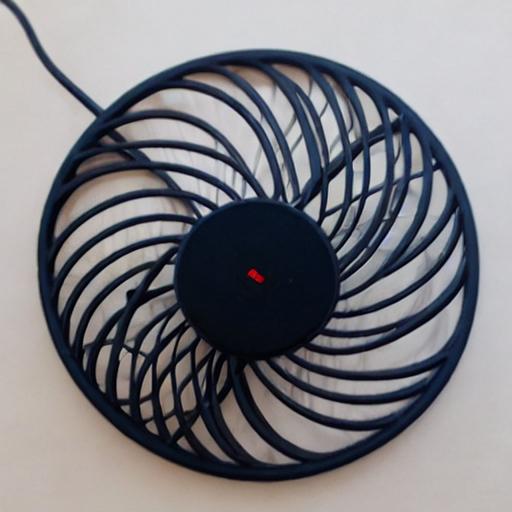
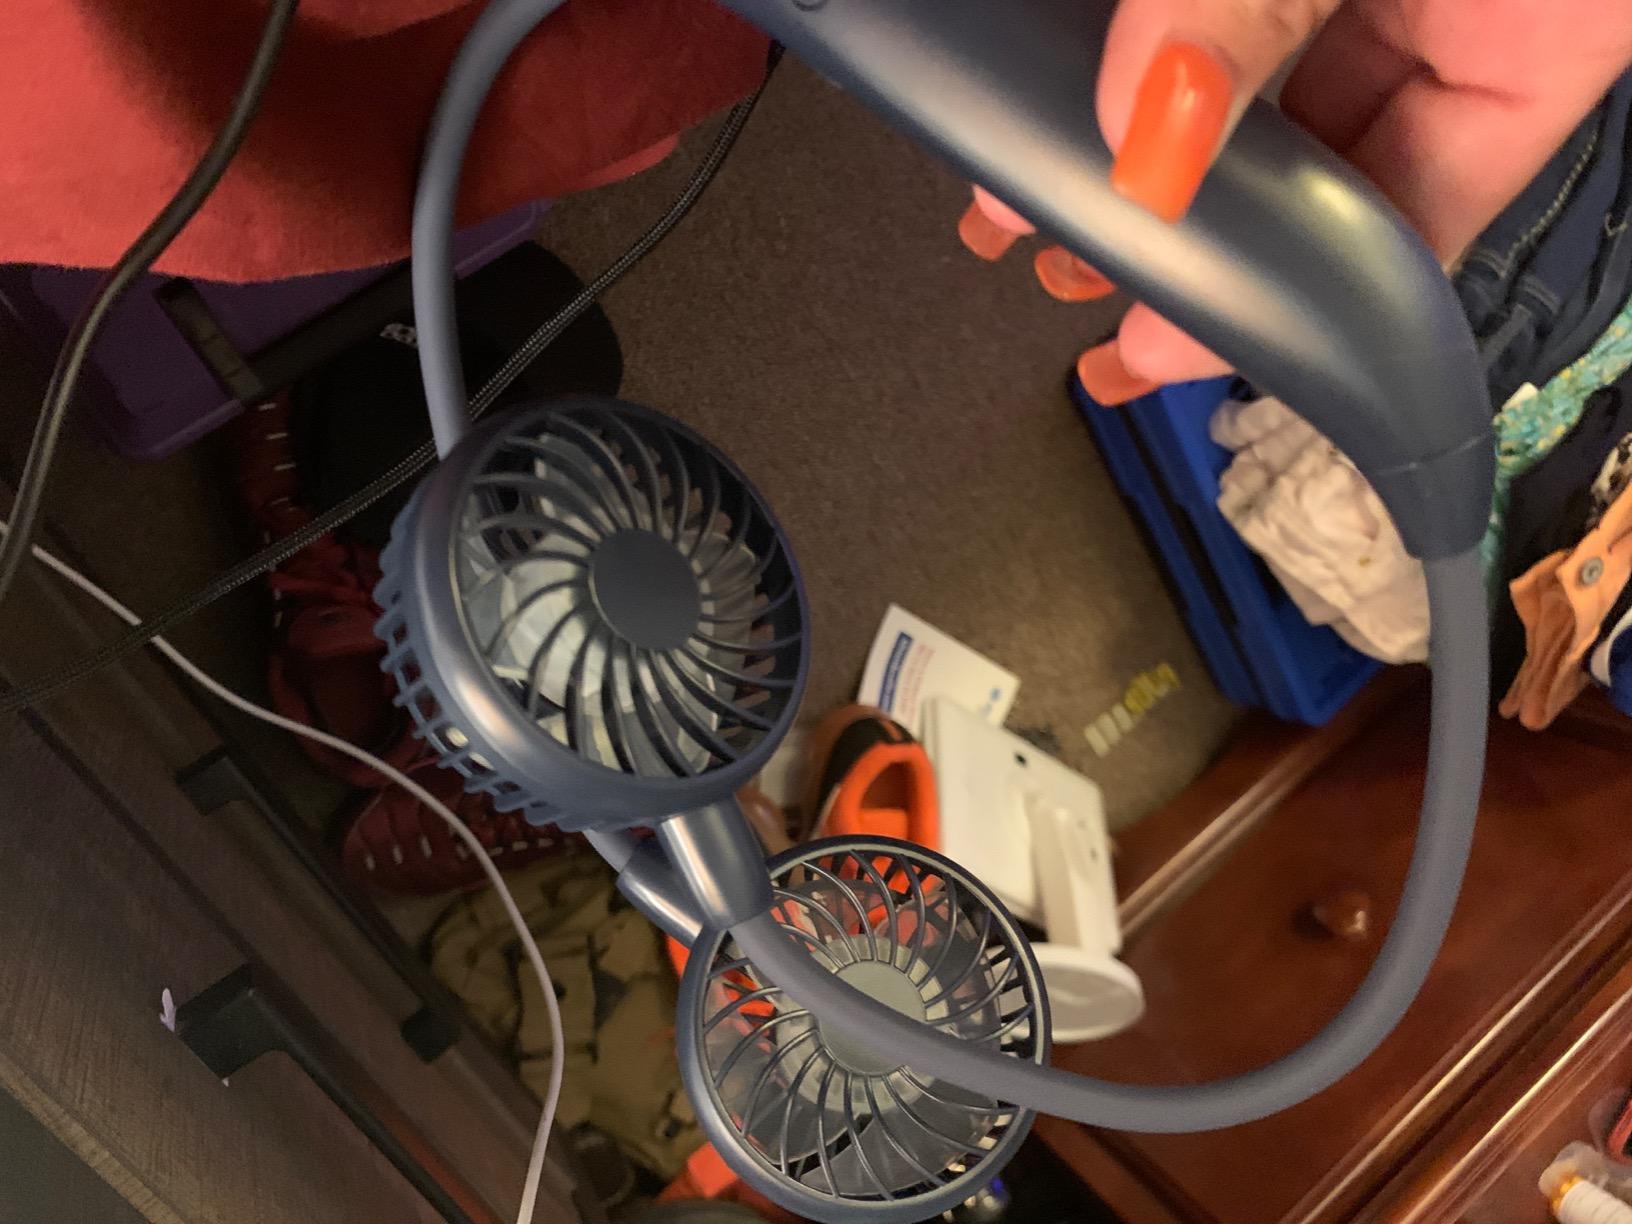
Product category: fan
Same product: no